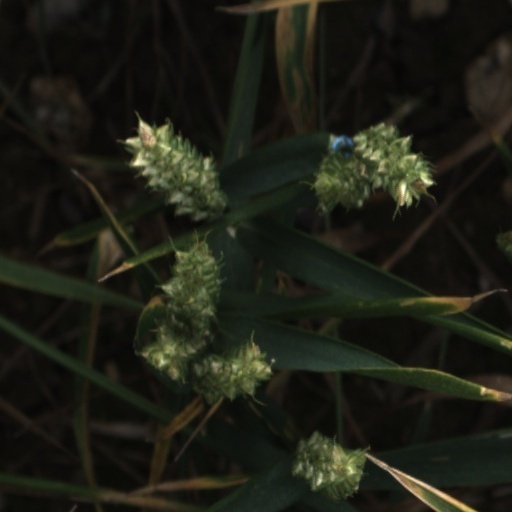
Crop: wheat